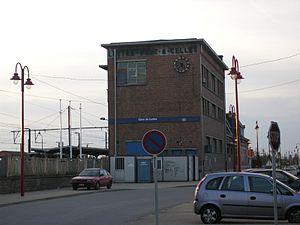
La gare de Luttre est une gare ferroviaire belge de la ligne 124, de Bruxelles-Midi à Charleroi-Sud, située à Luttre, section de la commune de Pont-à-Celles dans la province de Hainaut en région wallonne.